Wimpy Operation

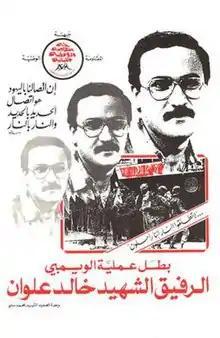
Poster commemorating Khaled Alwan. Main text reads 'The hero of the Wimpy Operation – Martyred Comrade Khaled Alwan'

The Wimpy Operation was an attack on Israeli soldiers in Hamra, a neighbourhood in the west of the Lebanese capital Beirut on September 24, 1982 during the 1982 Lebanon War. The Wimpy Operation marked the start of a campaign against Israeli forces in Beirut.